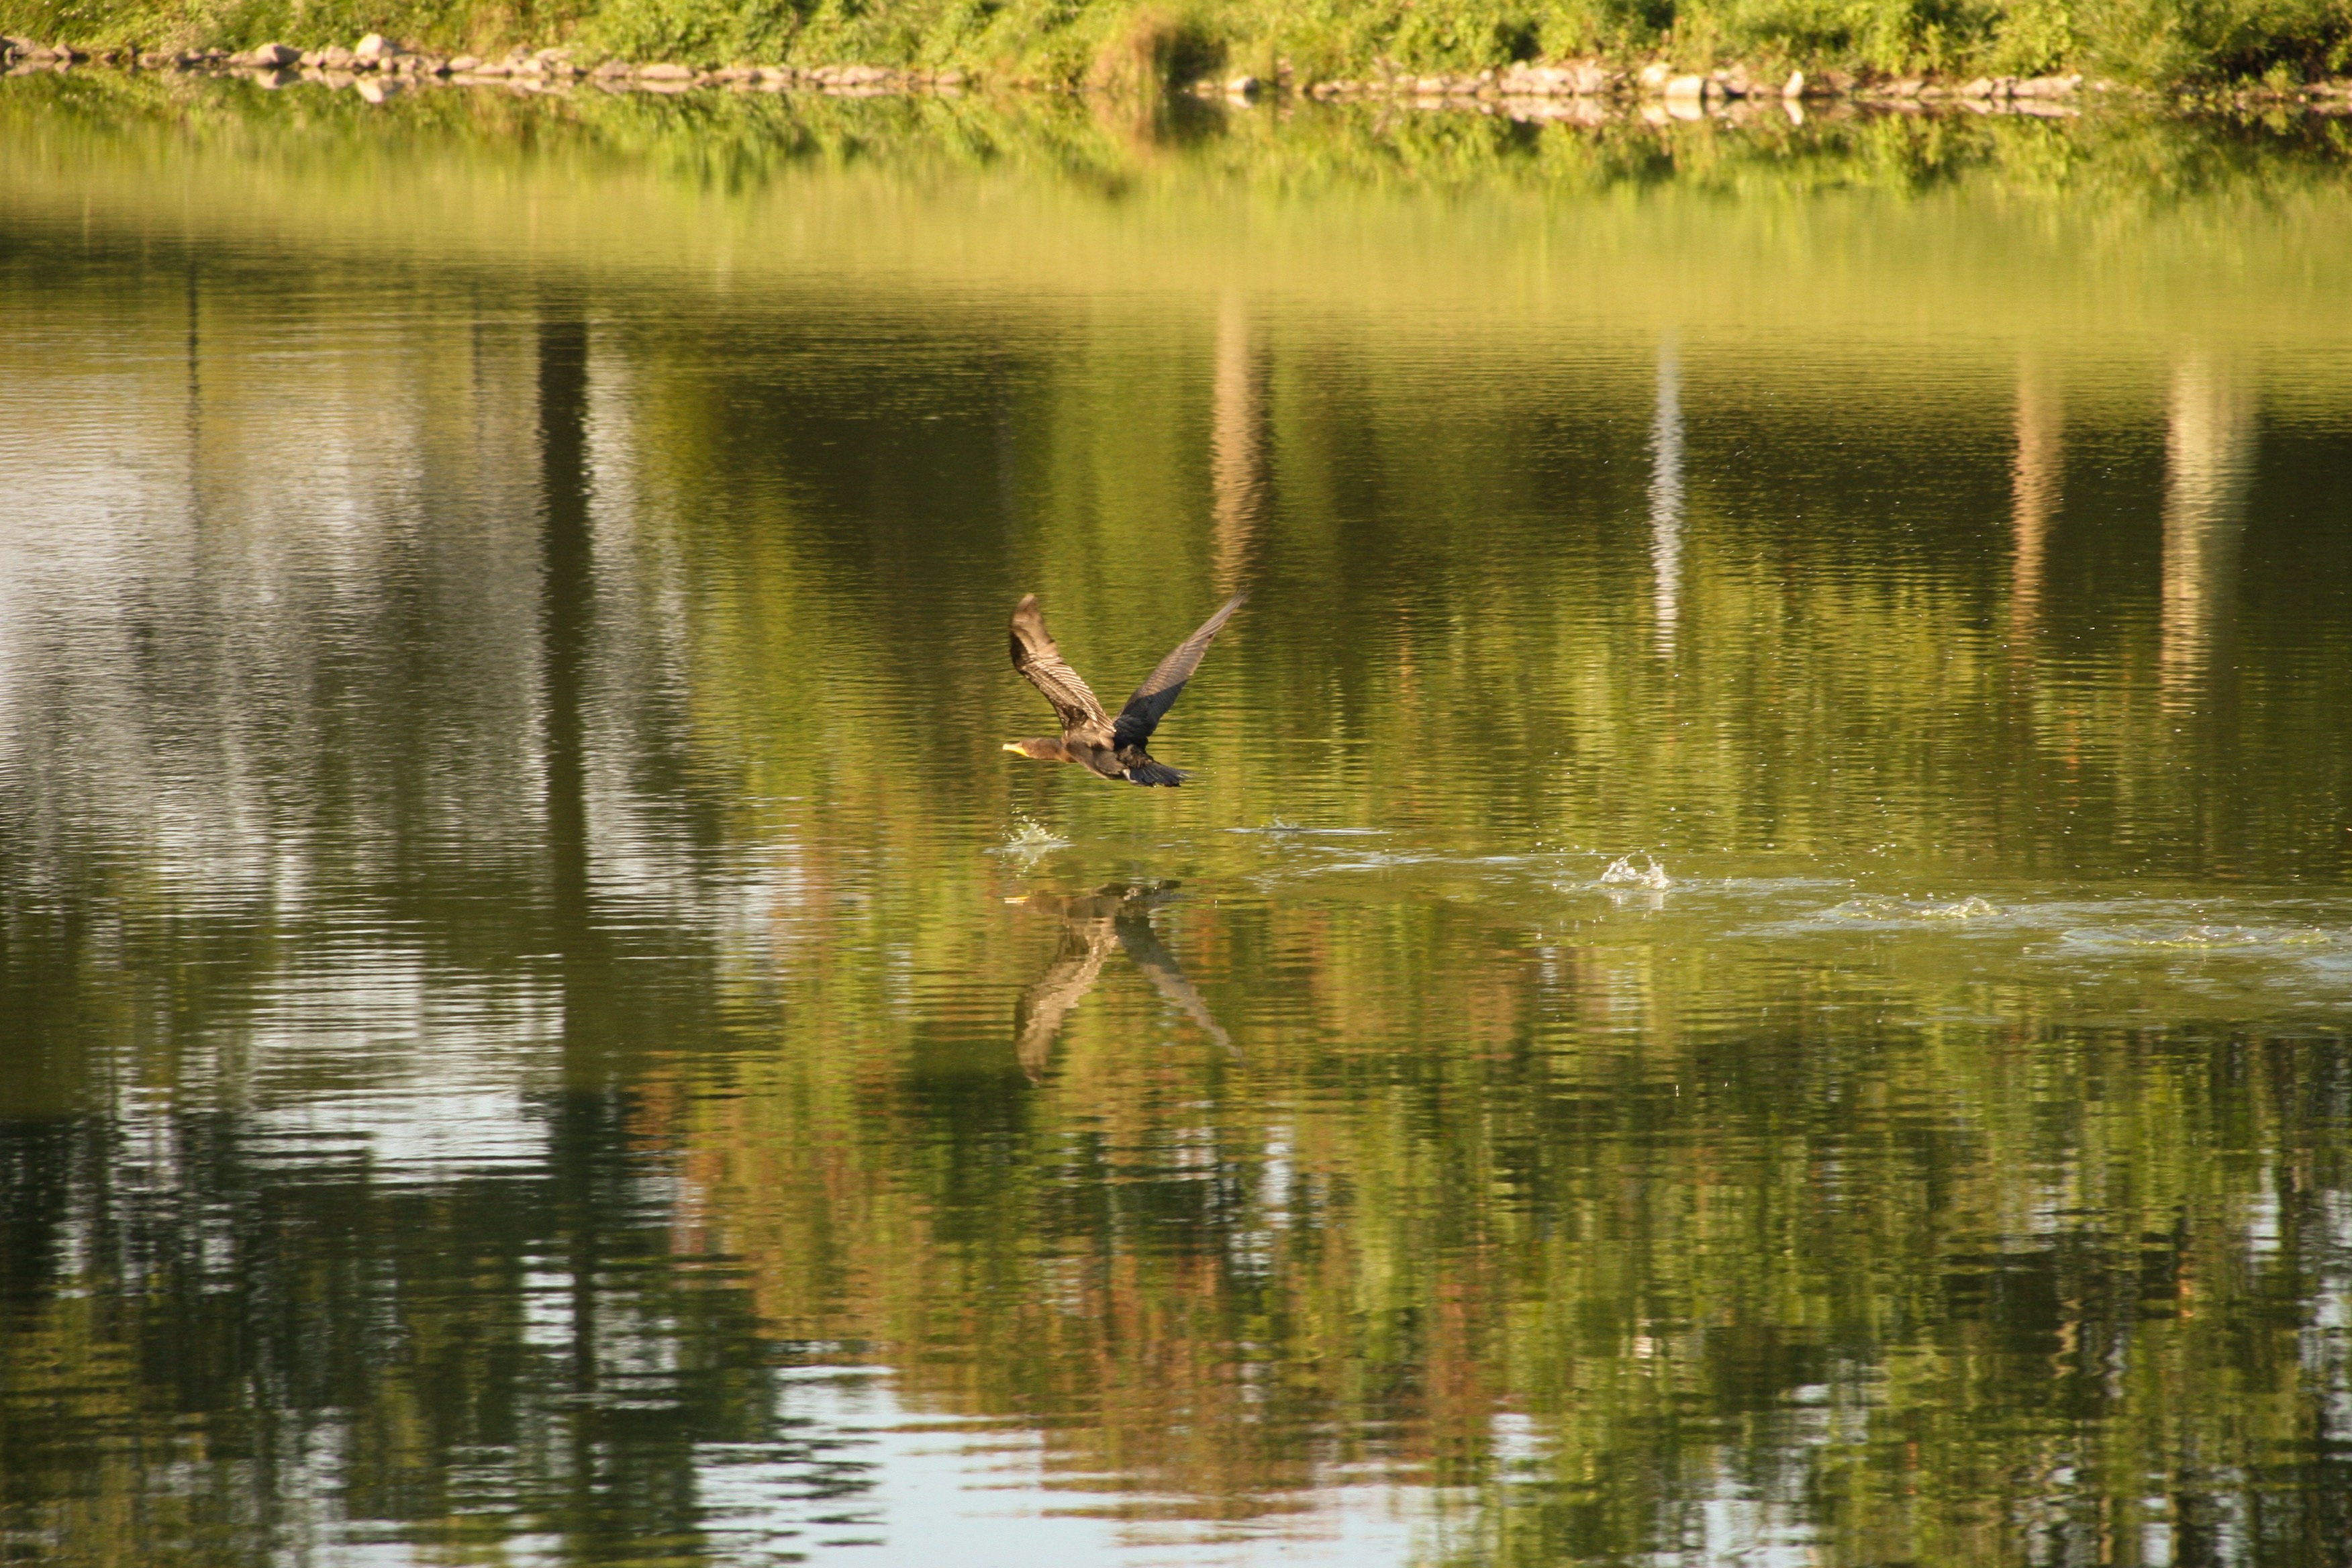
tree, water, nature, marsh, swamp, bird, lake, flying, fly, pond, wildlife, reflection, flight, duck, wings, wetland, habitat, waterfowl, water bird, fish pond, natural environment, bayou, ducks geese and swans